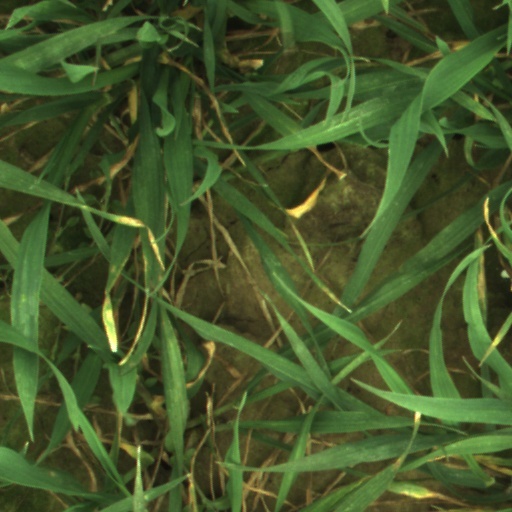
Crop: wheat